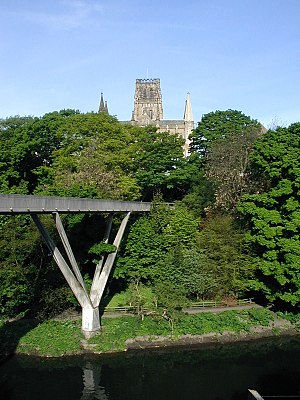
Ove Arup / Bemærkelsesværdige projekter / Kingsgate Bridge
Kingsgate Bridge ses fra Durham Students Union, katedralen  ses ovenfor.
Ove Nyquist Arup var en dansk-engelsk ingeniør, der grundlagde Arup Group Limited, et multinationalt selskab, der tilbyder ingeniørarbejde, design, planlægning, projektledelse og konsulenttjenester til bygningssystemer. Ove Arup betragtes som en af de førende arkitektoniske bygningsingeniører i sin tid.